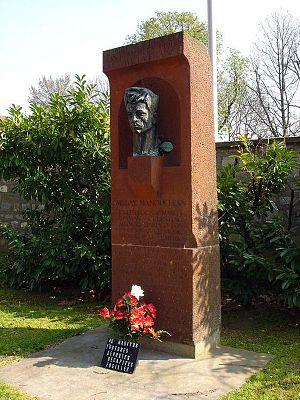
Mélinée Manouchian, née en 1913 à Constantinople et morte le 6 décembre 1989 à Paris, est une immigrée résistante d'origine arménienne, devenue française à la Libération. Veuve du héros de l'Affiche rouge Missak Manouchian, elle en est le premier et principal biographe.
Missak, dit Michel, Manouchian, né le 1ᵉʳ septembre 1906 à Hısn-ı Mansur dans l'Empire ottoman, mort fusillé à trente-sept ans au fort du Mont-Valérien le 21 février 1944, est un poète arménien et immigré résistant.